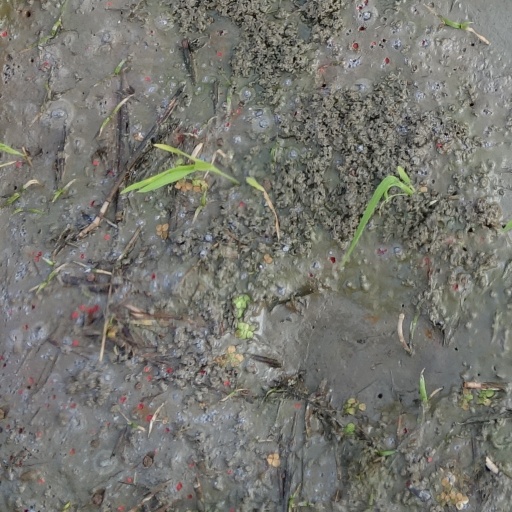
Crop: rice